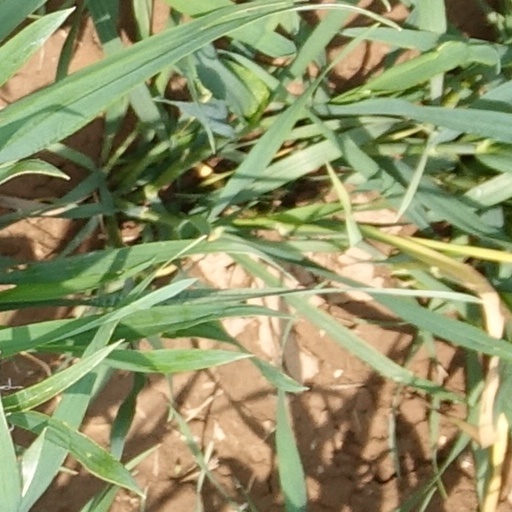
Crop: wheat